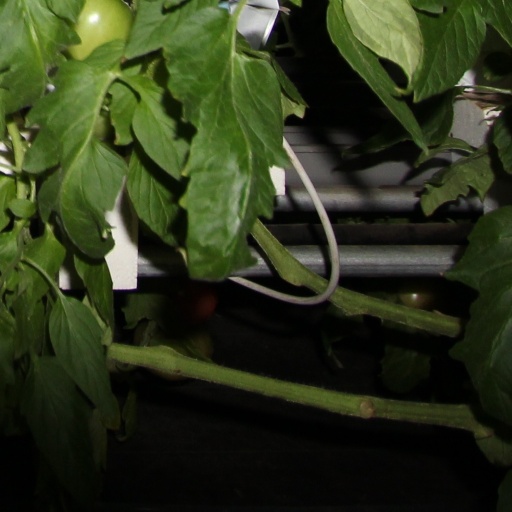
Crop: tomato